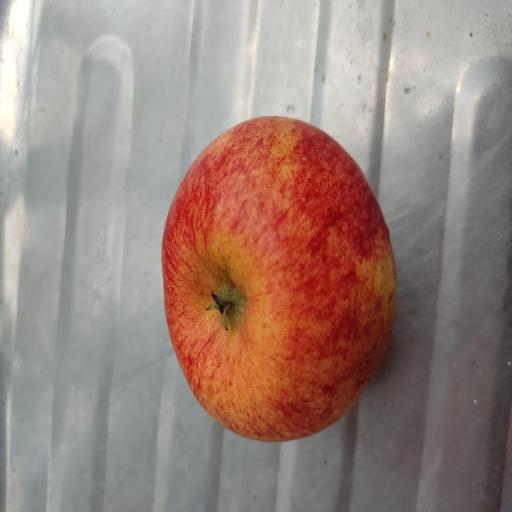
Crop type: Apple_Gala